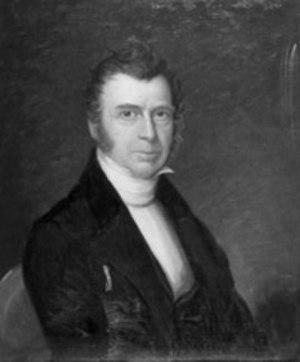
Depuis son attachement aux États-Unis le 15 mars 1820, l'État du Maine élit deux sénateurs, membres du Sénat fédéral.